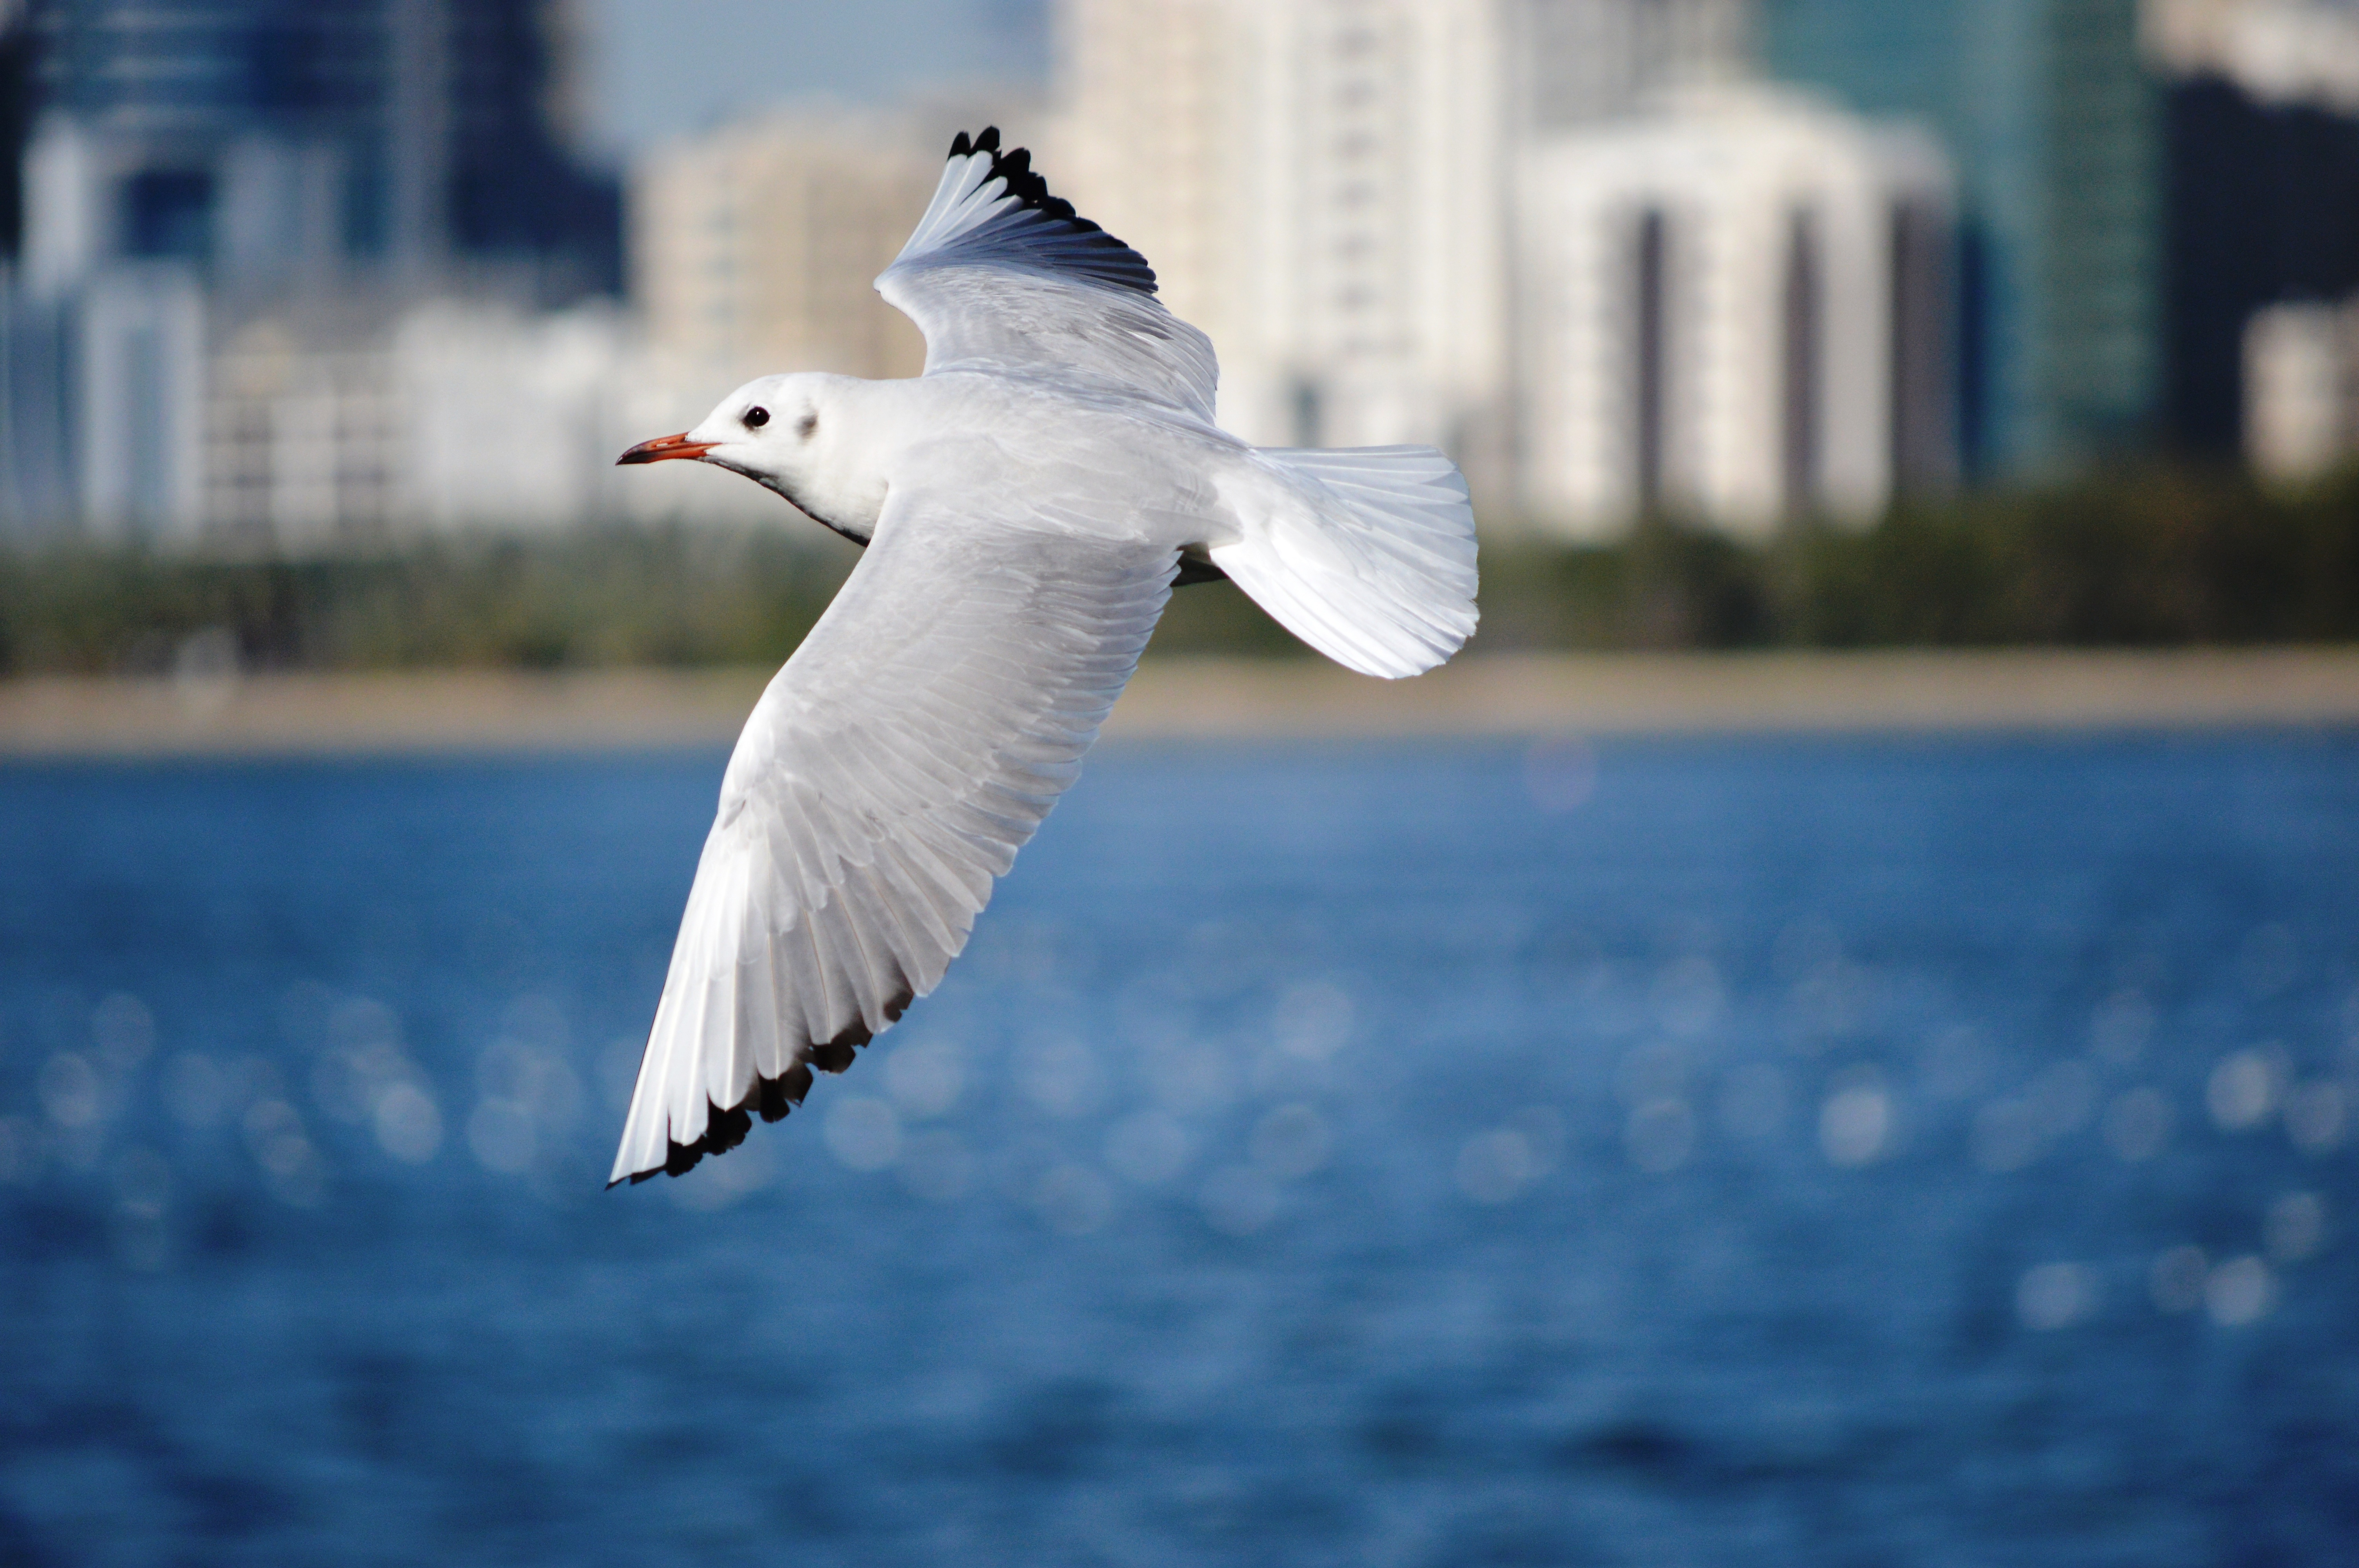
water, bird, wing, seabird, flying, seagull, reflection, gull, flight, blue, sea bird, vertebrate, charadriiformes